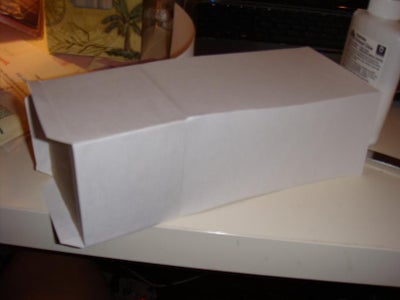
Label: cardboard